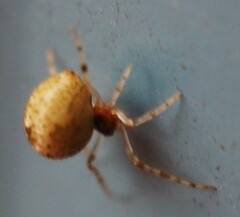
Species: Parasteatoda_tepidariorum